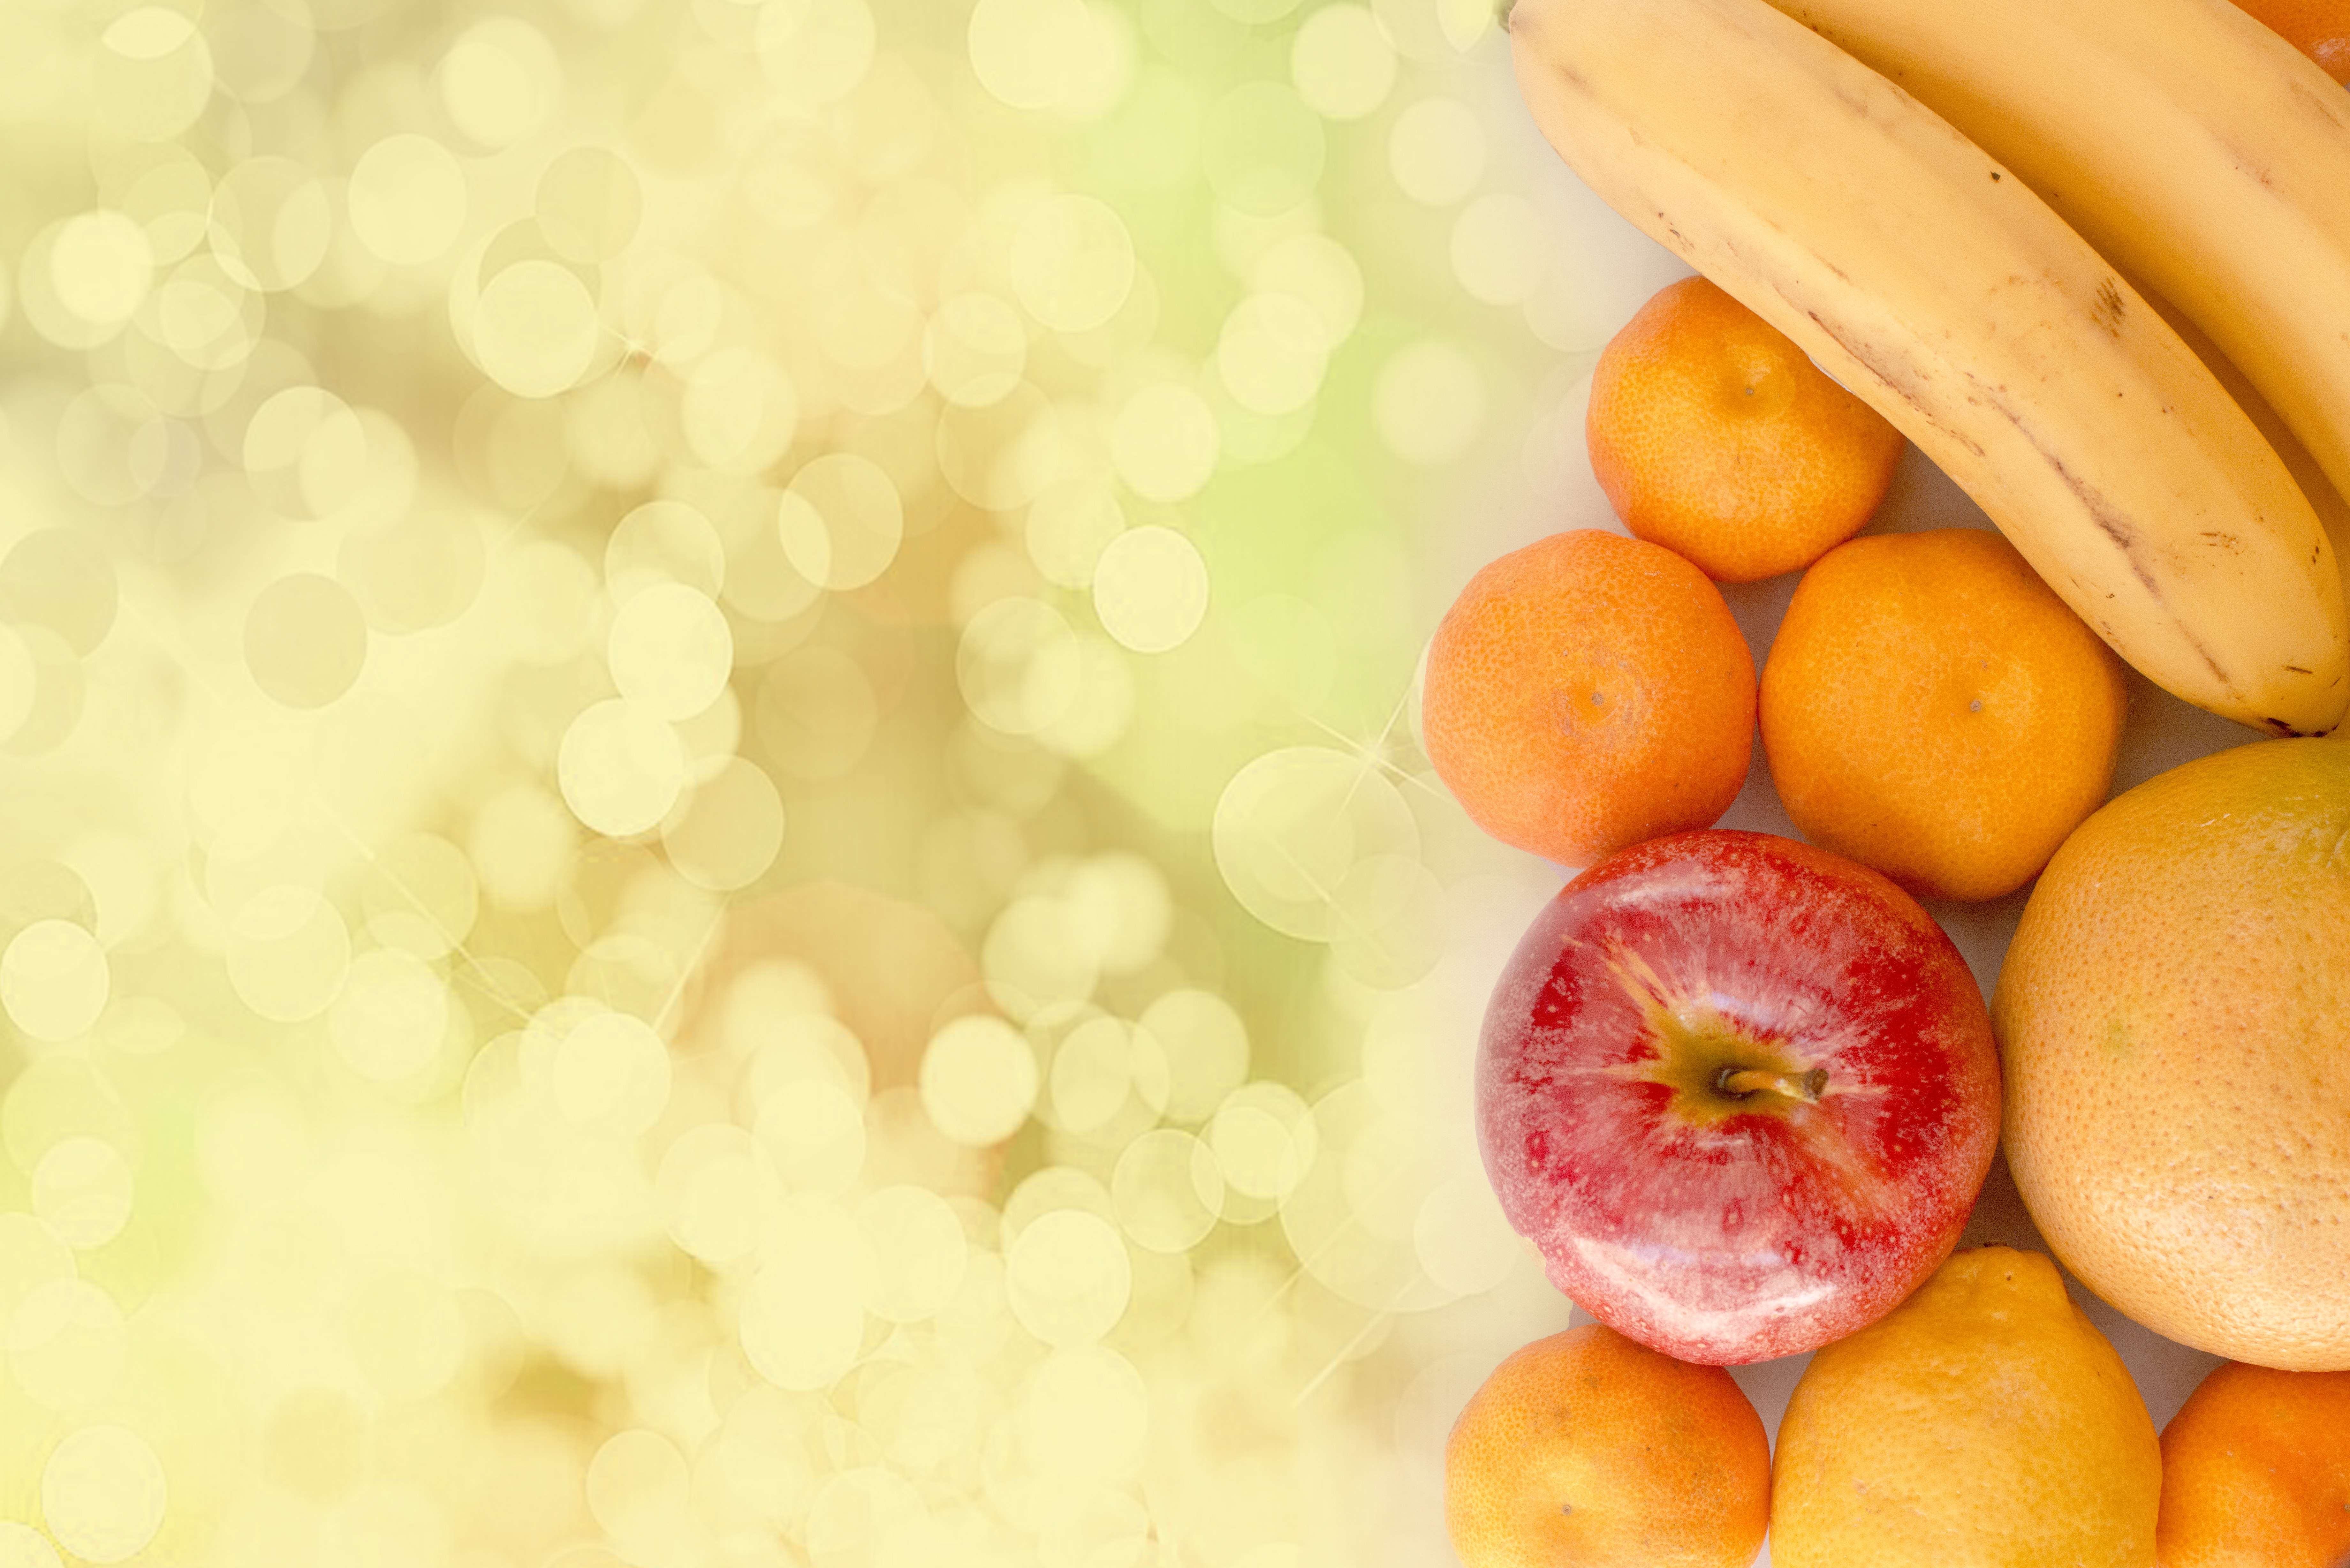
apple, nature, plant, fruit, ripe, decoration, orange, food, produce, natural, fresh, colorful, yellow, agriculture, banana, healthy, season, lemon, close up, vitamin, eating, background, nutrition, fruits, vegetarian, diet, organic, citrus, flowering plant, rose family, land plant, fruits background